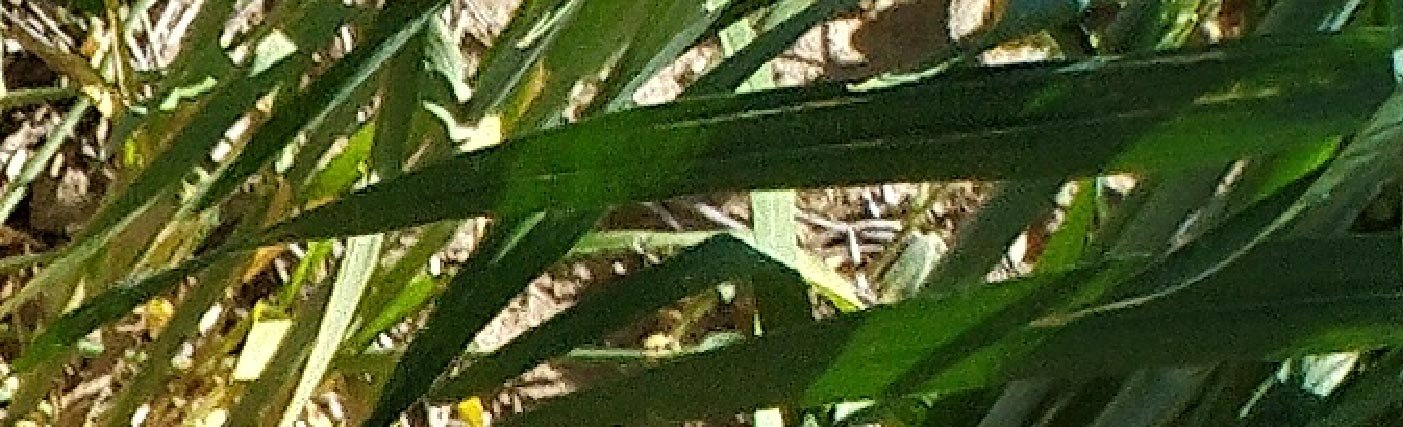
Label: Wheat___Healthy